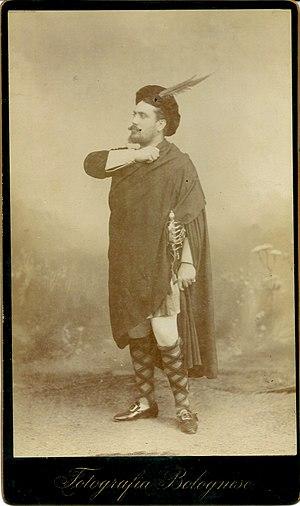
28 février : Crispino e la comare, opéra-comique de Luigi Ricci et Federico Ricci, créé à Venise au Teatro San Benedetto.